Jacques-Théodore de Bryas

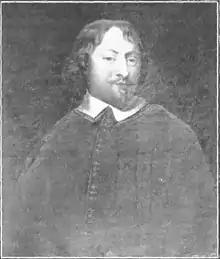
Jacques-Théodore de Bryas

Jacques-Théodore de Bryas (1630–1694) was a clergyman from the Low Countries who was in turn bishop of Saint-Omer and archbishop of Cambrai. In the last position he was, "ex officio", duke of Cambrai and count of Cambrésis. He was the last archbishop to be elected by the cathedral chapter rather than nominated by the King of France.